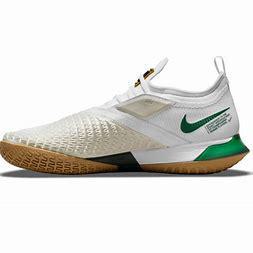
Brand: Nike
Model: Court React Vapor NXT